Beverley Owen

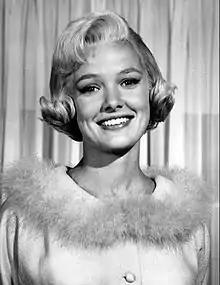
Owen as Marilyn Munster in 1964

Beverley Jane Stone ("née" Ogg; May 13, 1937 – February 21, 2019), known professionally as Beverley Owen, was an American television actress, best known for having played the original role of Marilyn Munster on the sitcom "The Munsters" before the role was taken over by Pat Priest.